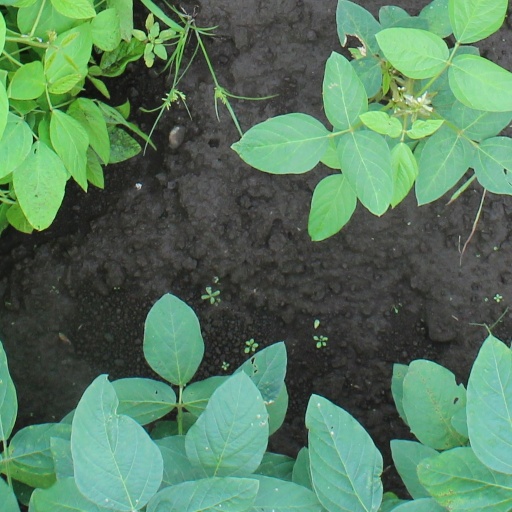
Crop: soybean